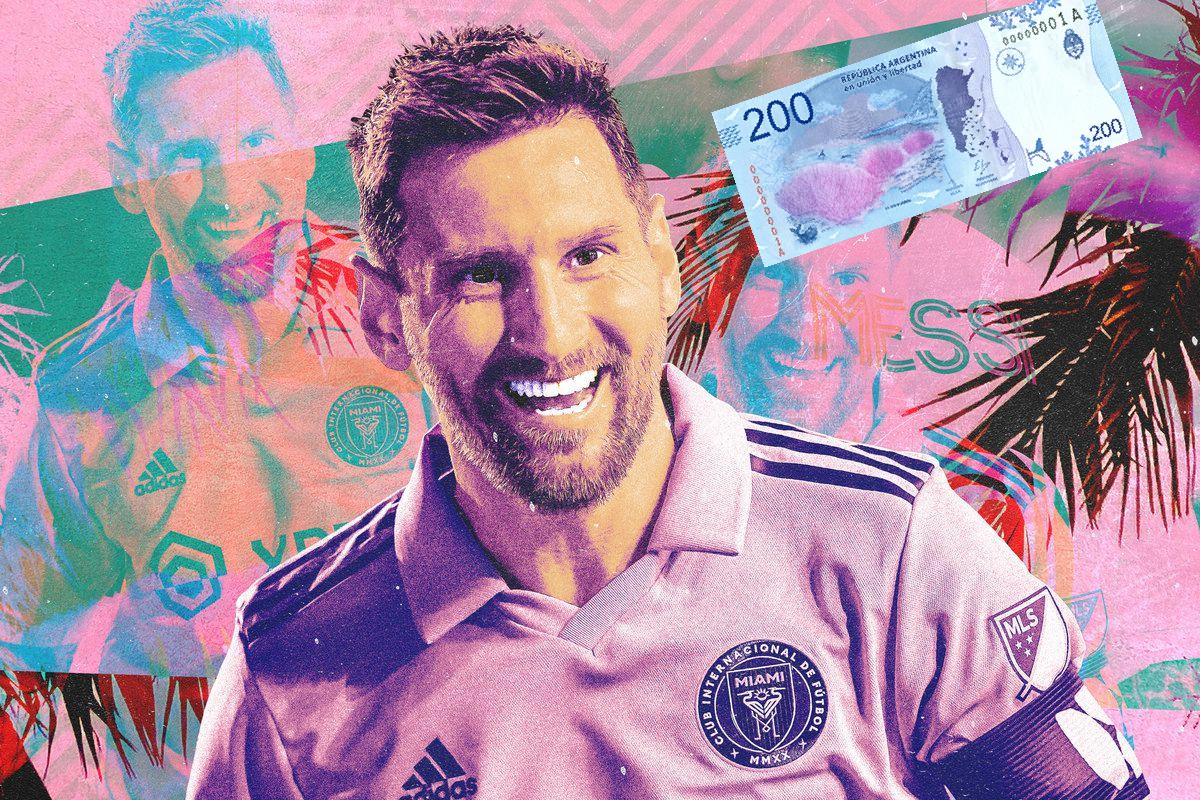
Denominación: 200